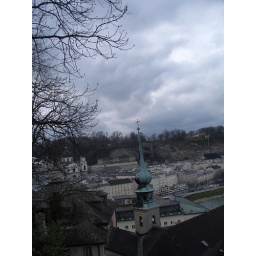
Spot the red balloon in the sky